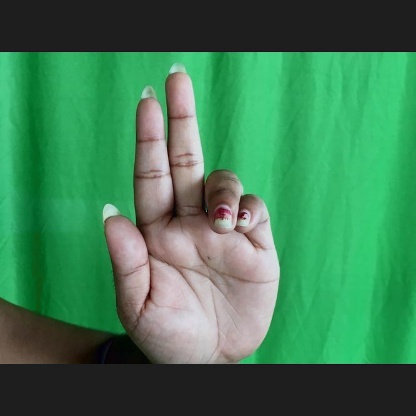
Mudra: Ardhapathaka